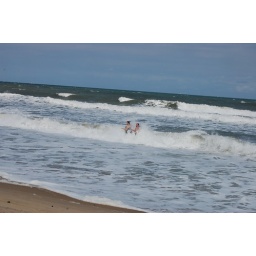
A week spent at our rented beach house in Sandbridge.